Single-stream recycling

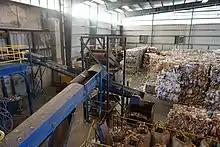
Materials recovery facility in Ann Arbor, Michigan

Single-stream (also known as “fully commingled” or "single-sort") recycling refers to a system in which all paper fibers, plastics, metals, and other containers are mixed in a collection truck, instead of being sorted by the depositor into separate commodities (newspaper, paperboard, corrugated fiberboard, plastic, glass, etc.) and handled separately throughout the collection process. In single-stream, both the collection and processing systems are designed to handle this fully commingled mixture of recyclables, with materials being separated for reuse at a materials recovery facility.